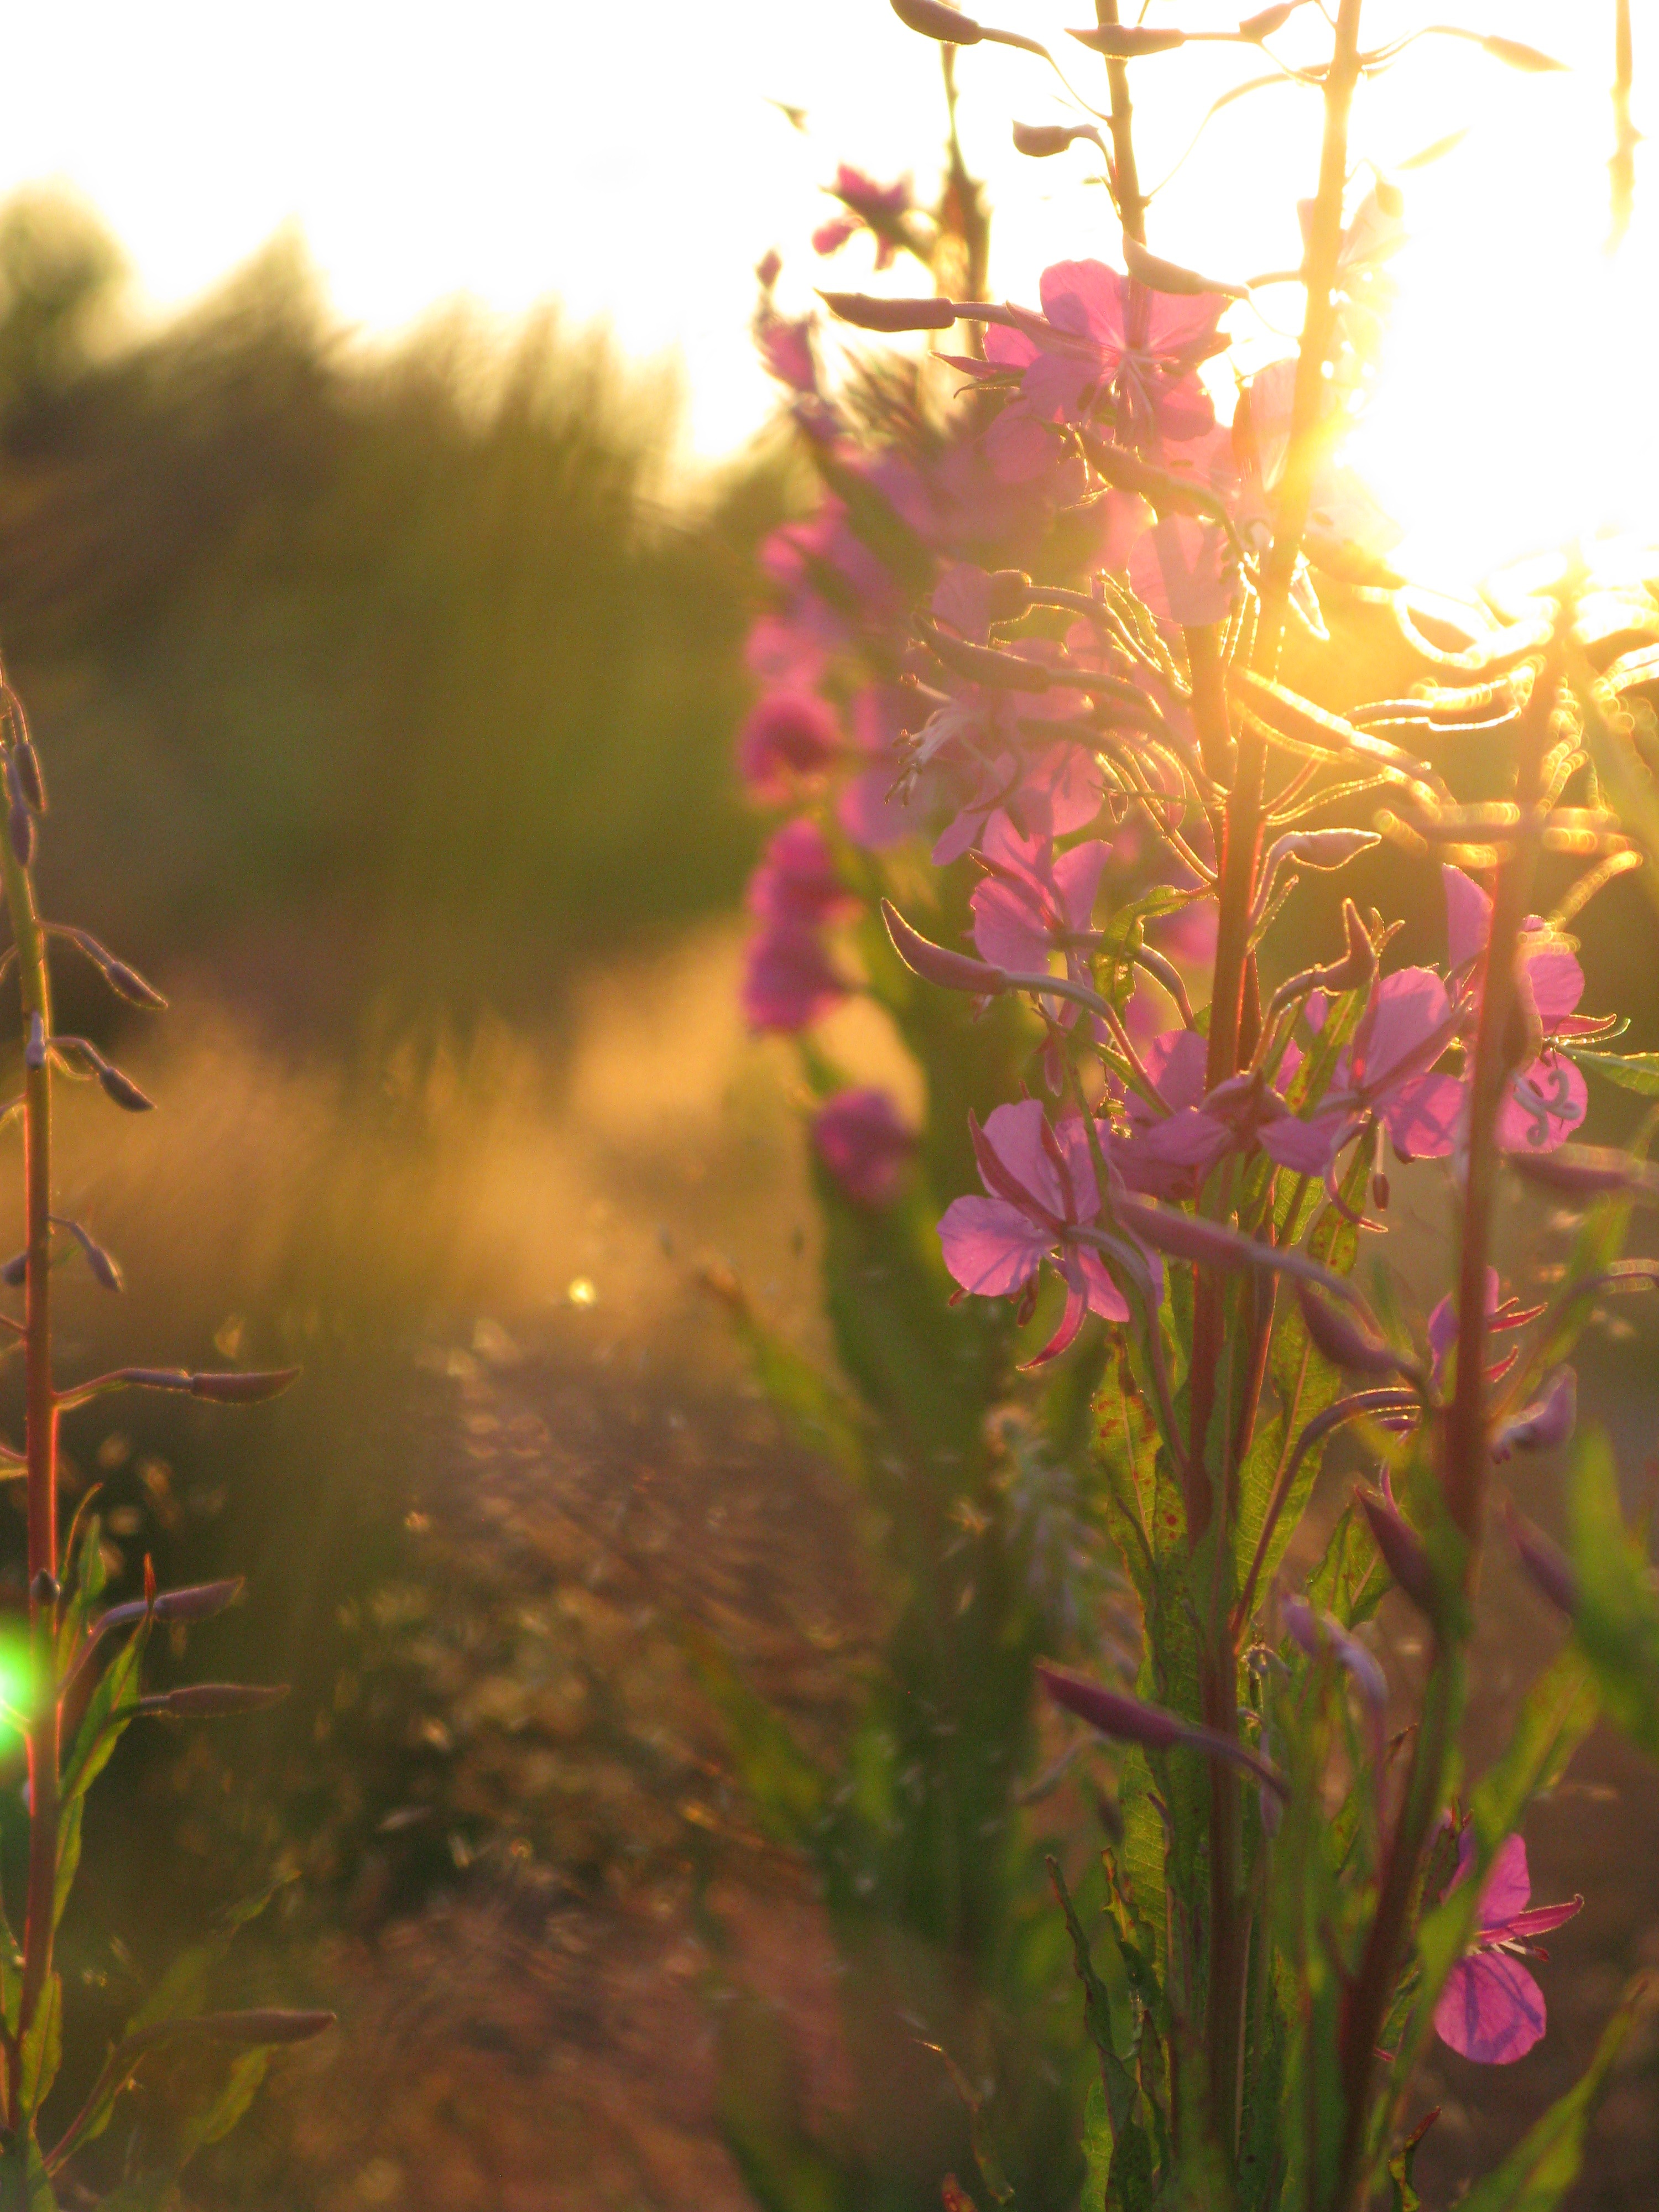
nature, grass, branch, plant, sunshine, sun, sunset, meadow, sunlight, morning, leaf, flower, summer, floral, autumn, botany, flora, season, wildflower, habitat, natural environment, grass family, horsma